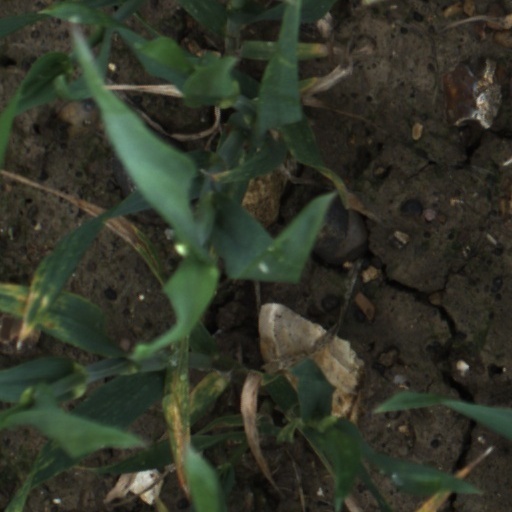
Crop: wheat